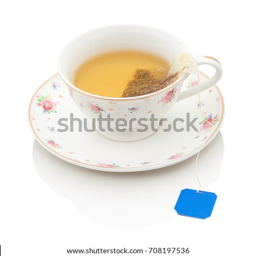
typical english cup of tea decorated with ornaments and flowers in the colour of pink , red and green .